Bharathi Kannamma

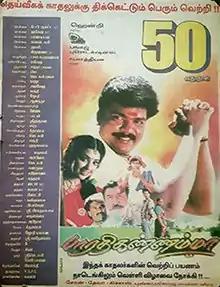
Poster

Bharathi Kannamma is a 1997 Indian Tamil-language romantic drama film written and directed by Cheran in his directorial debut , starring R. Parthiban and Meena. The film marks Cheran's debut as a director and screenwriter. It was released on 15 January 1997 and emerged a success, winning three Filmfare Awards South including Best Film – Tamil. The film was remade in Kannada as "Usire" (2001).